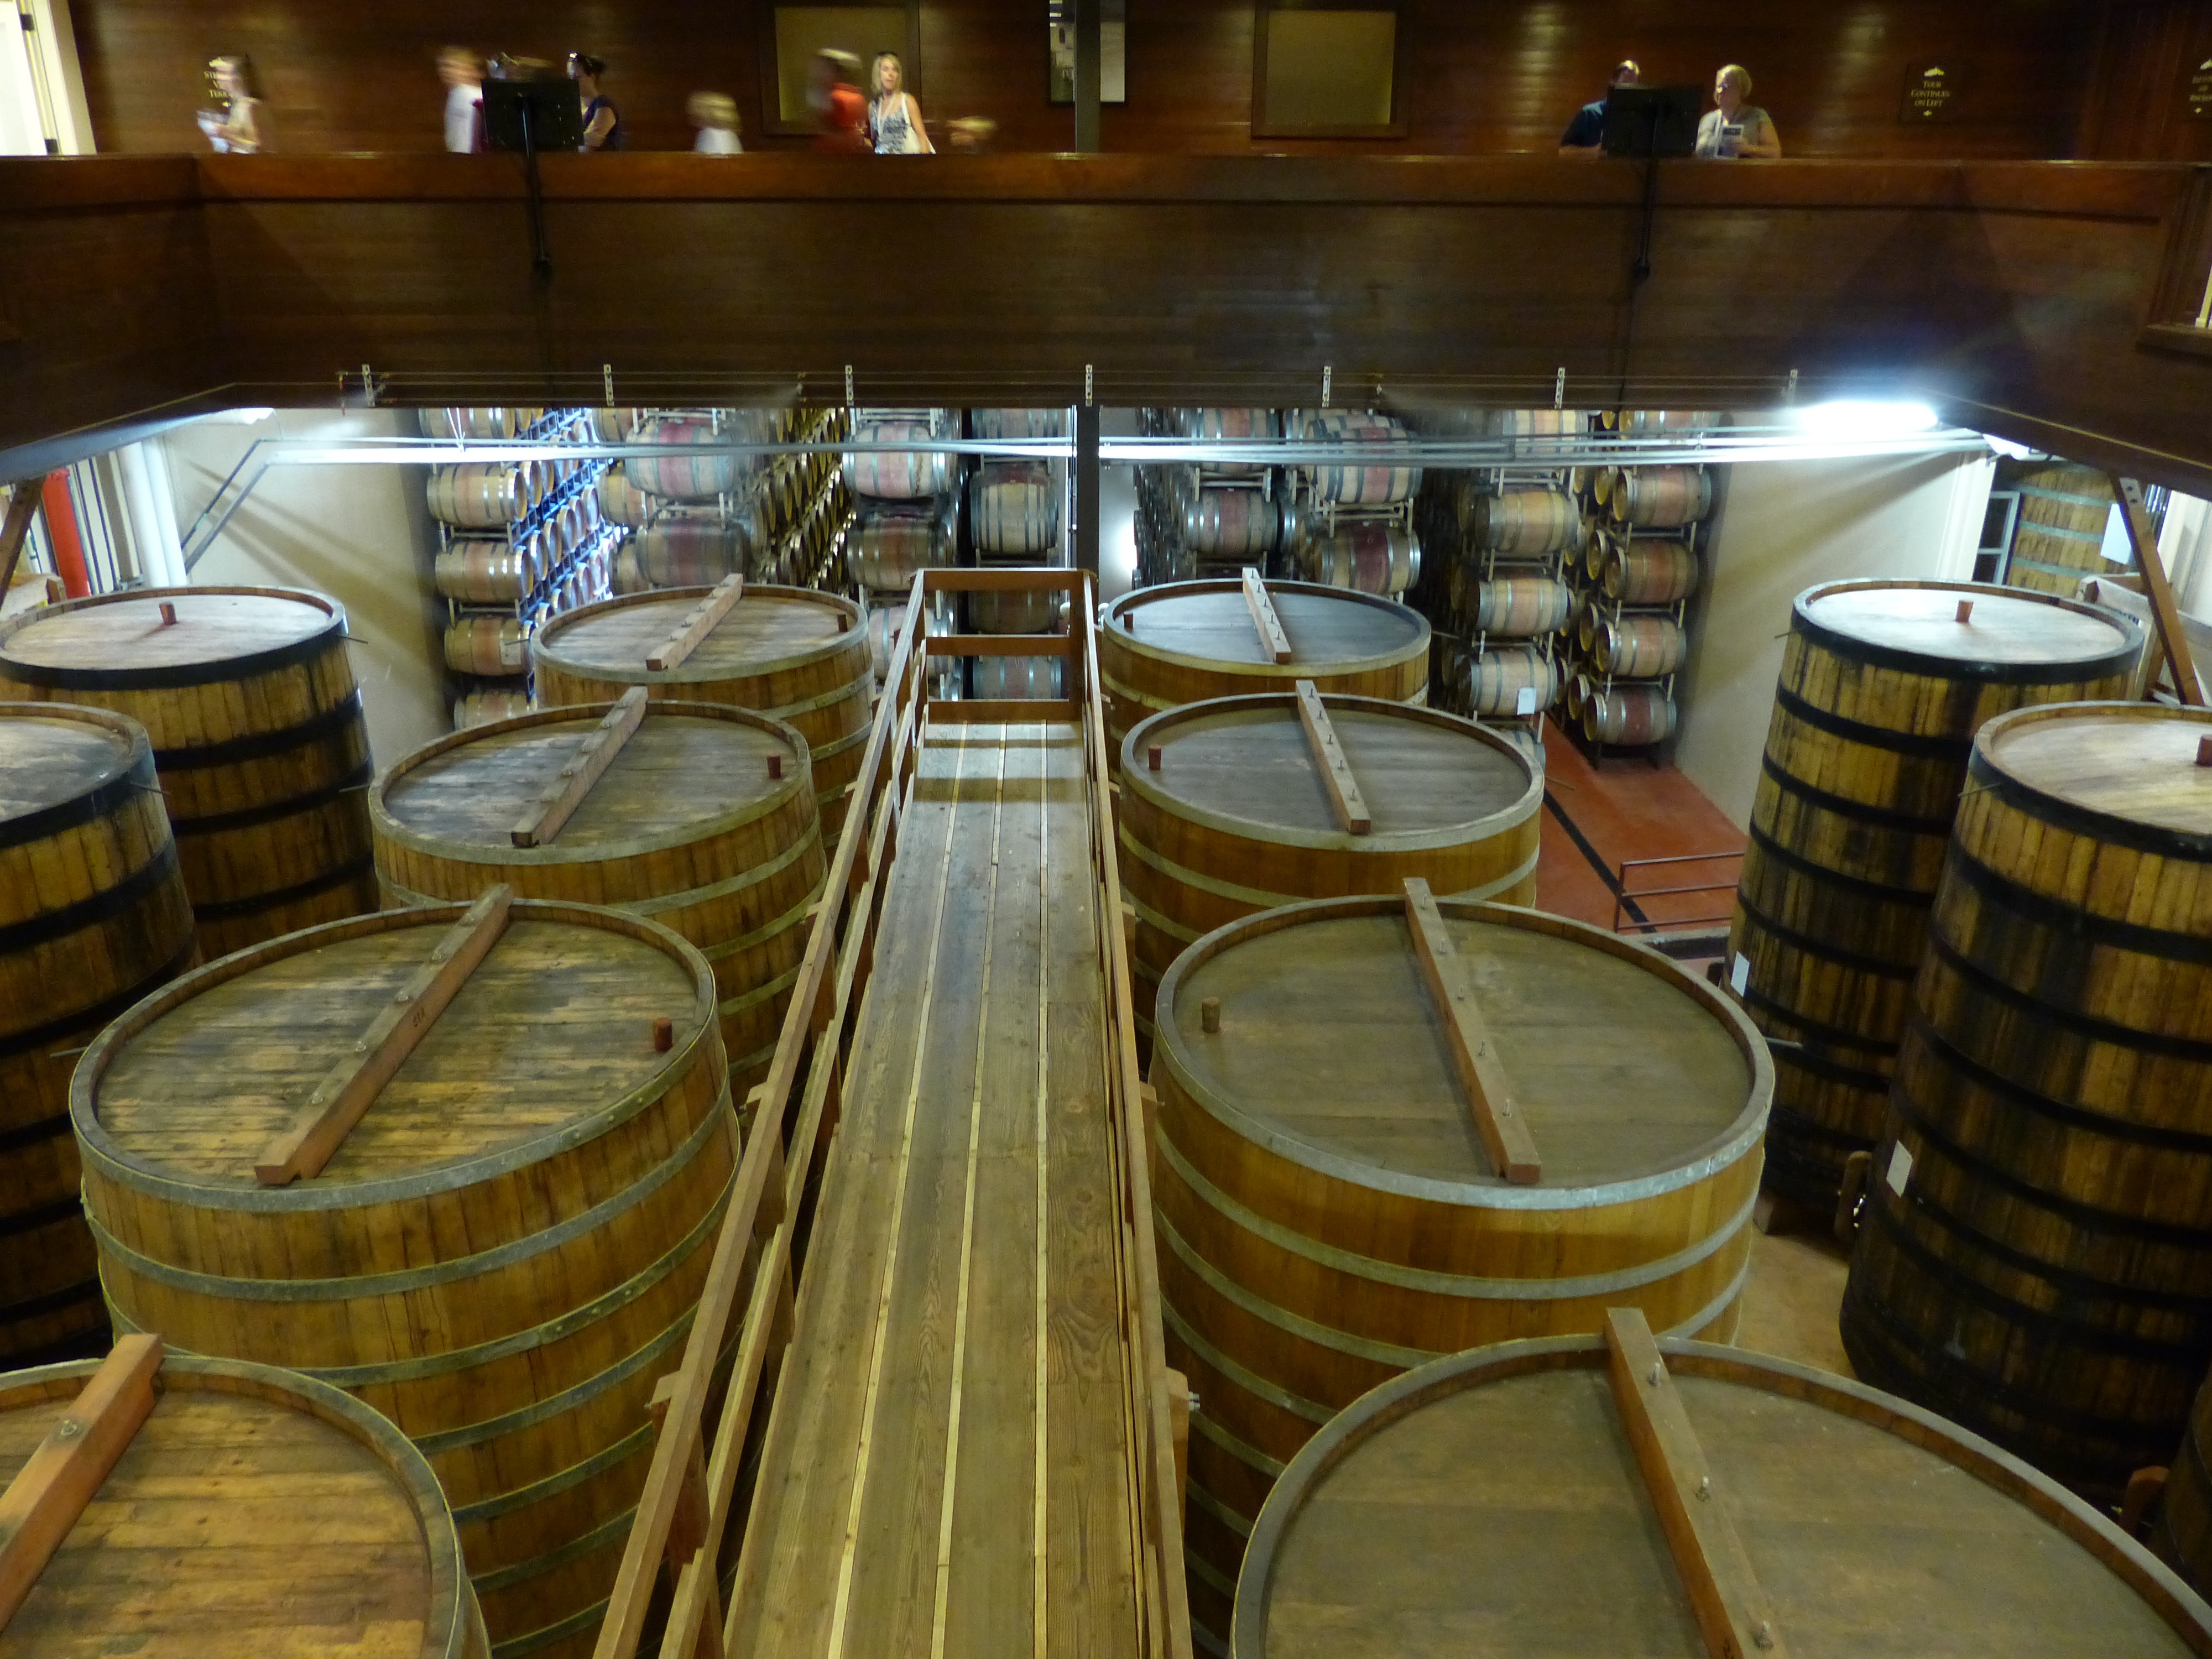
vineyard, wine, valley, travel, meal, vehicle, usa, california, production, barrels, winery, napa, sterling, man made object